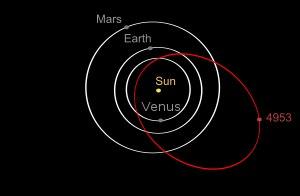
(4953) 1990 MU est un gros astéroïde géocroiseur qui appartient à la classe des astéroïdes Apollon, il traverse aussi les orbites de Mars et Vénus. Il a un diamètre approximatif de 3 km, il s'agit d'un des plus gros astéroïdes géocroiseurs. Le nom de 1990 MU est une désignation provisoire. Il a depuis reçu un numéro permanent du centre des objets mineurs (4953), ce qui indique que son orbite est confirmée, mais n'a pas jusqu'à maintenant reçu un nom. Une toute petite fraction des astéroïdes sont baptisés.